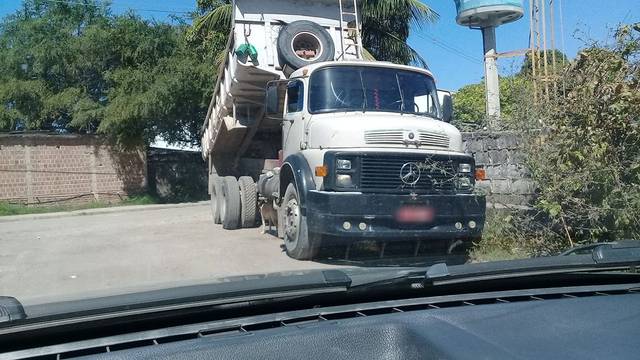
Region: Brazil
Coordinates: -8.153, -34.95